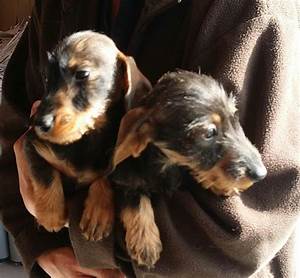
Label: cane